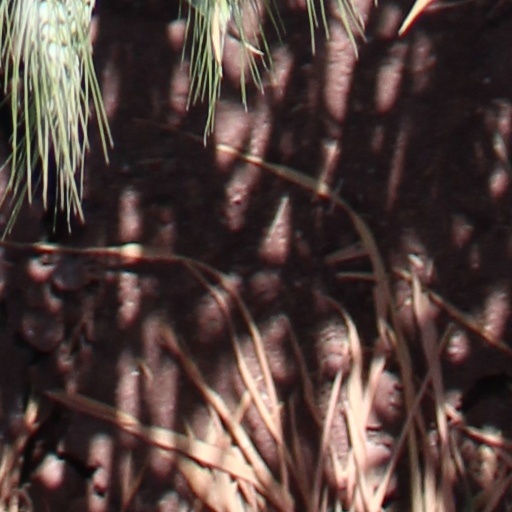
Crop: wheat